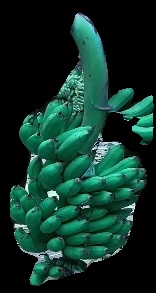
Variety: rasbale
Grade: grade1